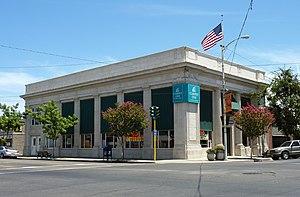
Ceci est la liste des lieux historique inscrits sur le registre national dans le comté de Fresno en Californie.